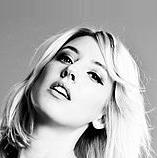
Age: 30